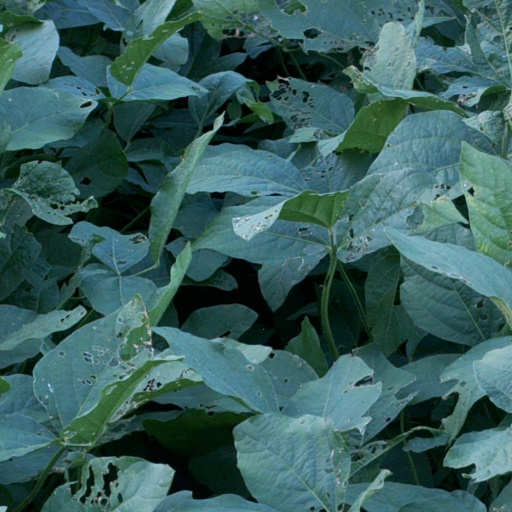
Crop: soybean